1946 South American Championship

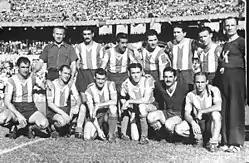
The Argentina team that beat Brazil 2–0 in the final

The nineteenth edition of the South American Championship in football was held in Buenos Aires, Argentina from 12 January to 10 February. This tournament, an "extra" edition with no trophy handed to the winners, is considered official by CONMEBOL.